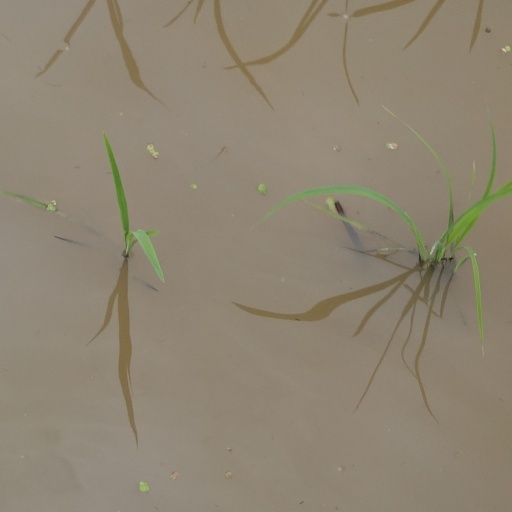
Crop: rice